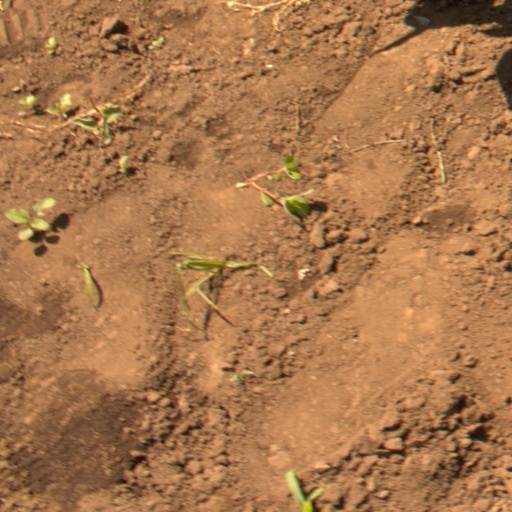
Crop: soybean